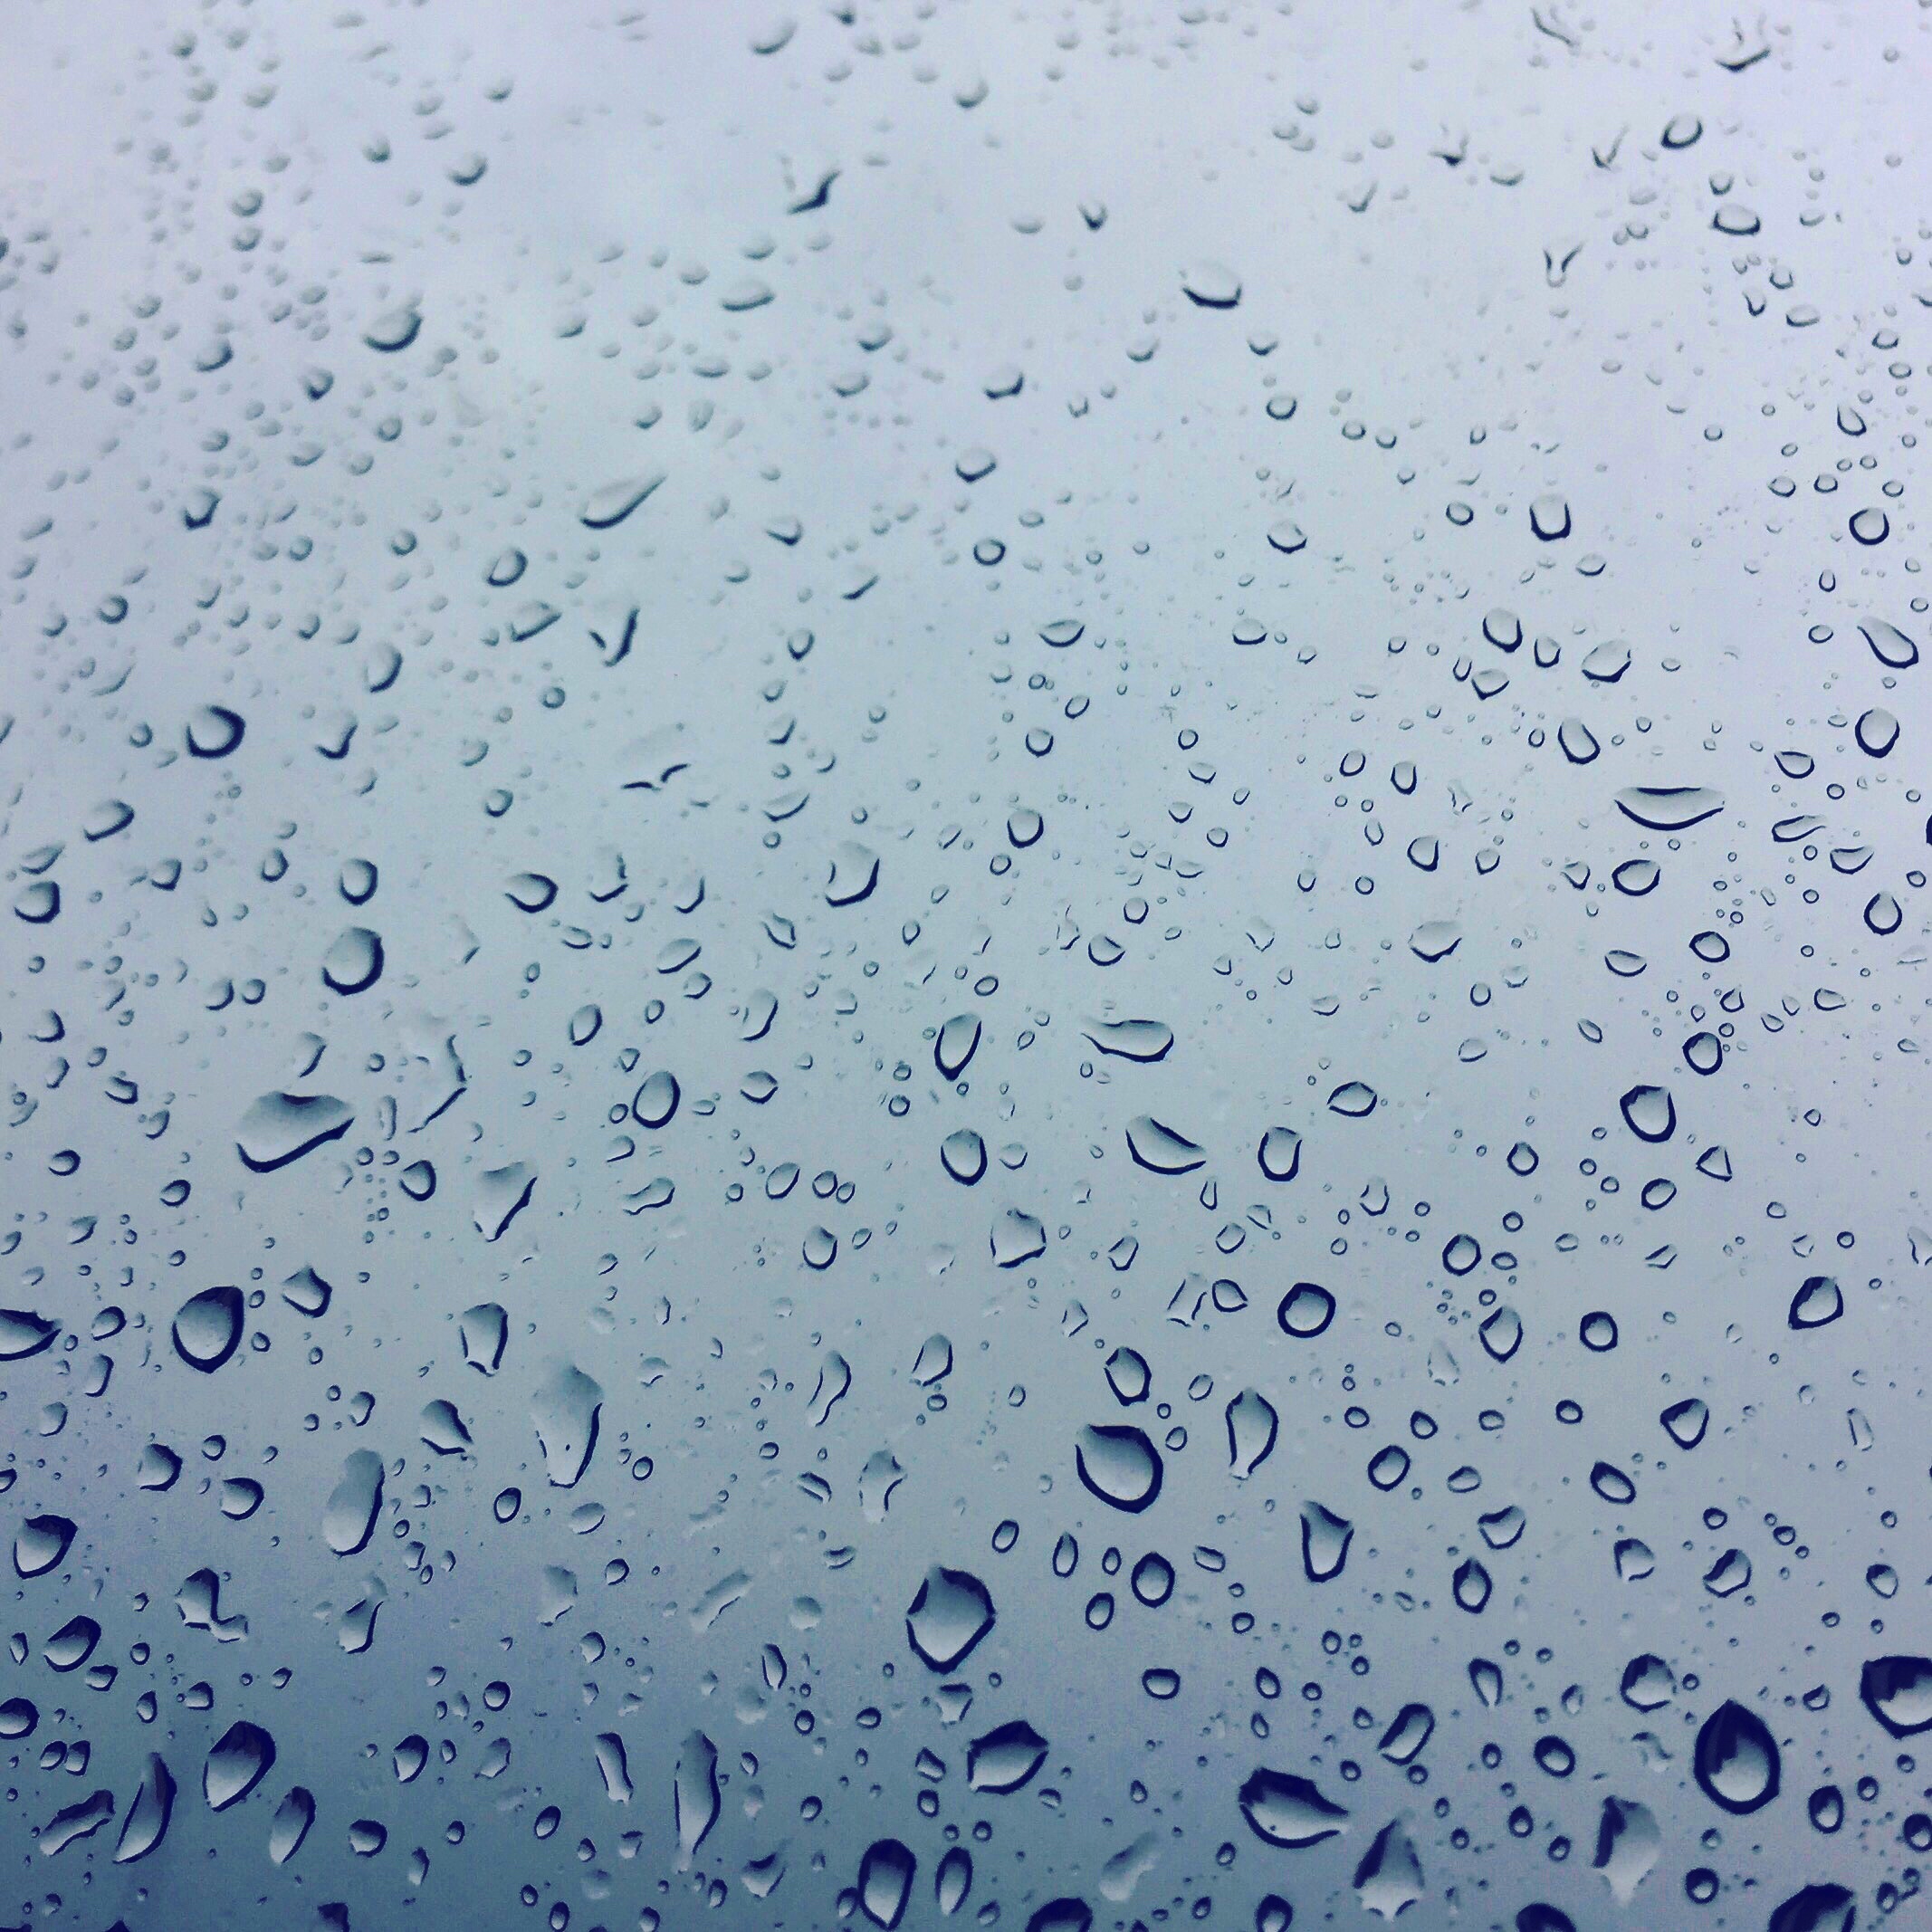
iphone, water, drop, line, weather, blue, circle, instagram, argentina, iphoneography, project365, squareformat, freezing, rodrigoparedes, buenosaires, ar, 160378, 160378com, www160378com, iphone6plus, 331